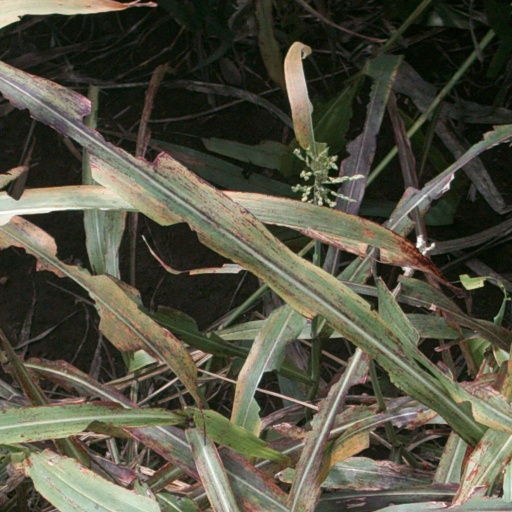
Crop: sorghum